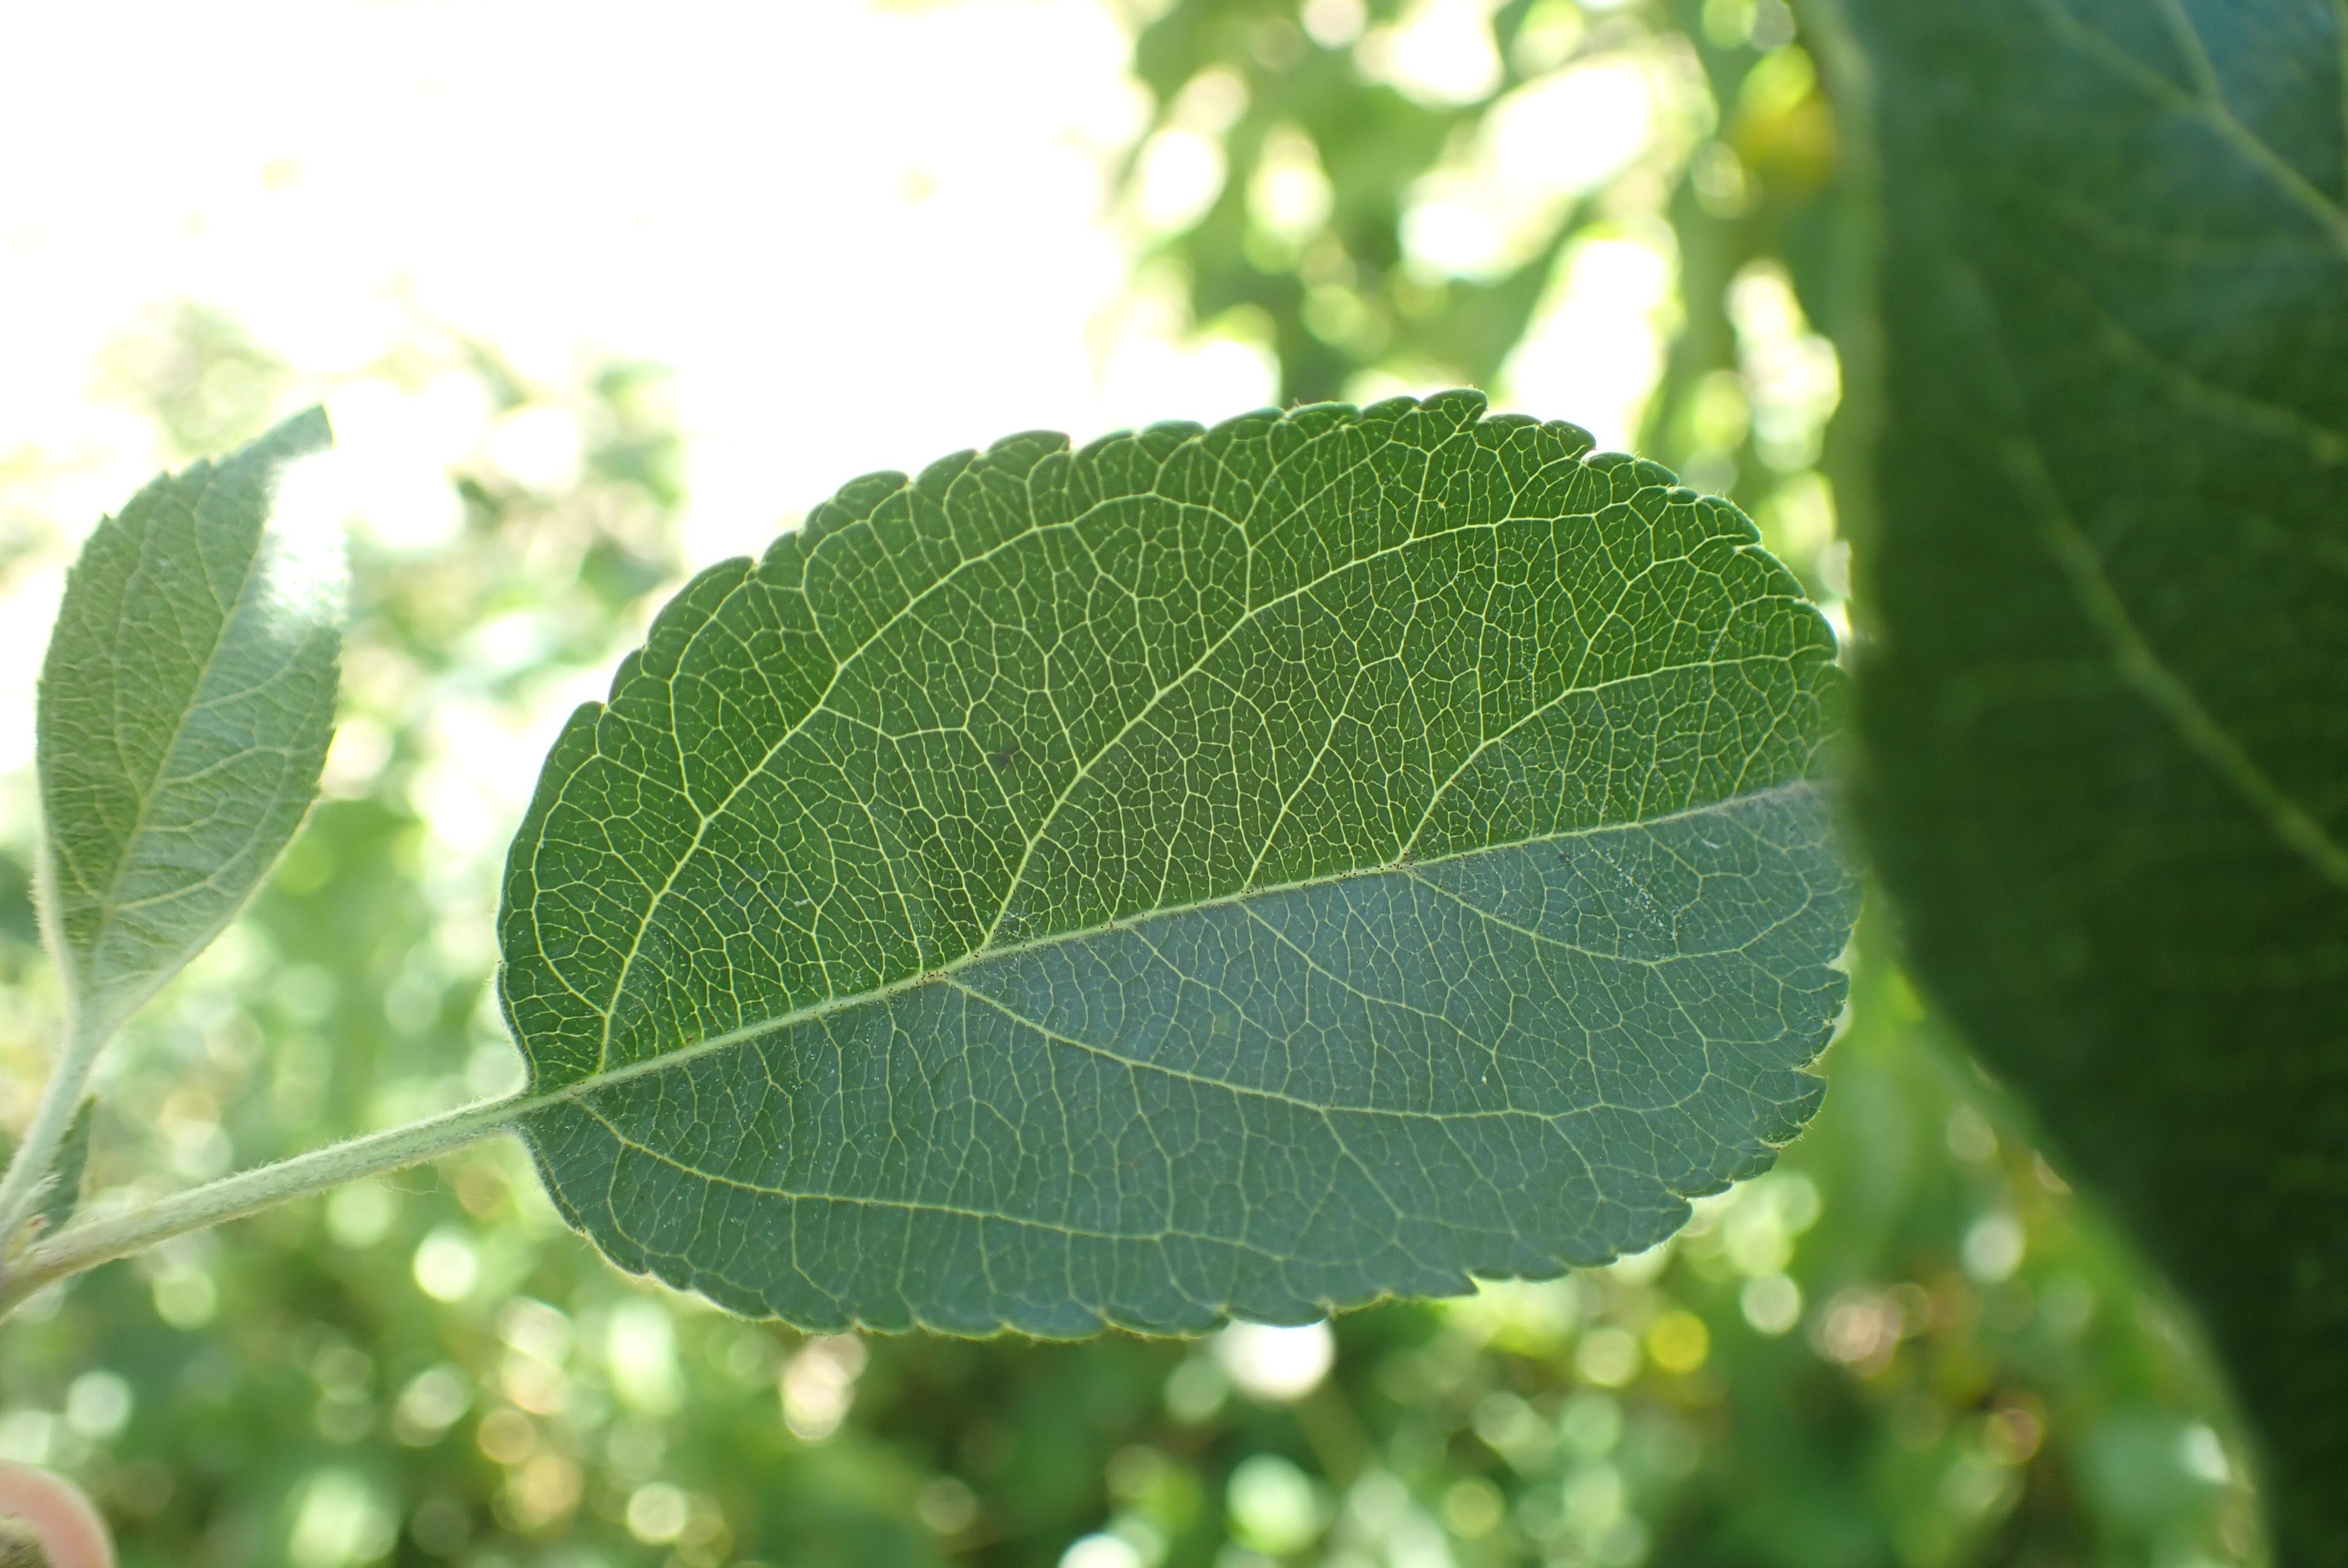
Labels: healthy